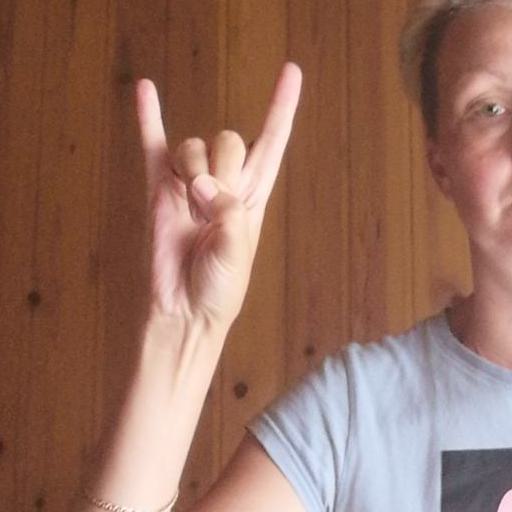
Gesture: rock